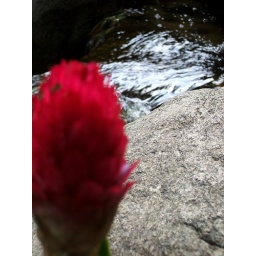
photography I took in huntington gardensPurposely the pink flower is out of bloom focusing on the rock's texture